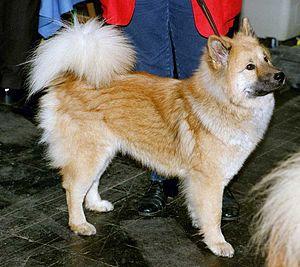
Le spitz ou chien de type spitz est un type de chien caractérisé par sa fourrure longue et épaisse, des oreilles triangulaires dressées et une queue enroulée ou incurvée en forme de faucille.